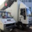
Label: truck